E. Jean Carroll v. Donald J. Trump

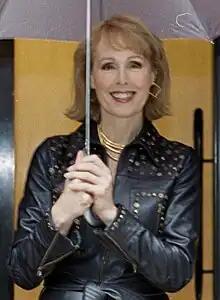
Carroll in 2006 (age 62), ten years after the alleged incident

On June 21, 2019, E. Jean Carroll published an article in "New York" magazine titled "Hideous Men," stating that Donald Trump had sexually assaulted her in late 1995 or early 1996 in the Bergdorf Goodman department store in New York City. She is the only person whose rape allegation against Trump has been upheld as credible in court, though two other women have also accused him of rape: his first wife, Ivana Trump, who once alleged he raped her during their marriage before later recanting the claim, and a second woman—known publicly as "Jane Doe"—who accused Trump of raping her when she was 13, but withdrew her lawsuit before it could proceed.